Spaceworthiness

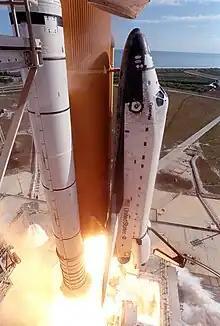
Space Shuttle Columbia, thought to be spaceworthy despite damage incurred during this liftoff, was destroyed by it upon re-entry.

Spaceworthiness, or aerospaceworthiness, is a property, or ability of a spacecraft to perform to its design objectives and navigate successfully through both the space environment and the atmosphere as a part of a journey to or from space. The concept may less commonly be extended to other devices, such as spacesuits, which are designed to spend some amount of time exposed to space.